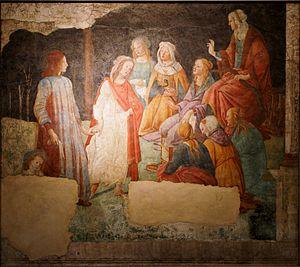
Alessandro di Mariano di Vanni Filipepi, dit Sandro Botticelli, est un peintre italien né à Florence le 1ᵉʳ mars 1445 et mort le 17 mai 1510 dans la même ville. Botticelli est l'un des peintres les plus importants de la Renaissance italienne et de l'histoire de l'art.
La villa qui appartenait aux Tornabuoni entre 1469 et 1541, située alors à proximité de Florence a, selon l'hypothèse la plus probable, été peinte vers 1486 par Sandro Botticelli pour le mariage de leur fils, Lorenzo Tornabuoni, avec Giovanna di Maso degli Albizzi, qui eut lieu le 15 juin 1486. Les deux fresques subsistantes de l'ensemble font aujourd'hui partie des collections du musée du Louvre.